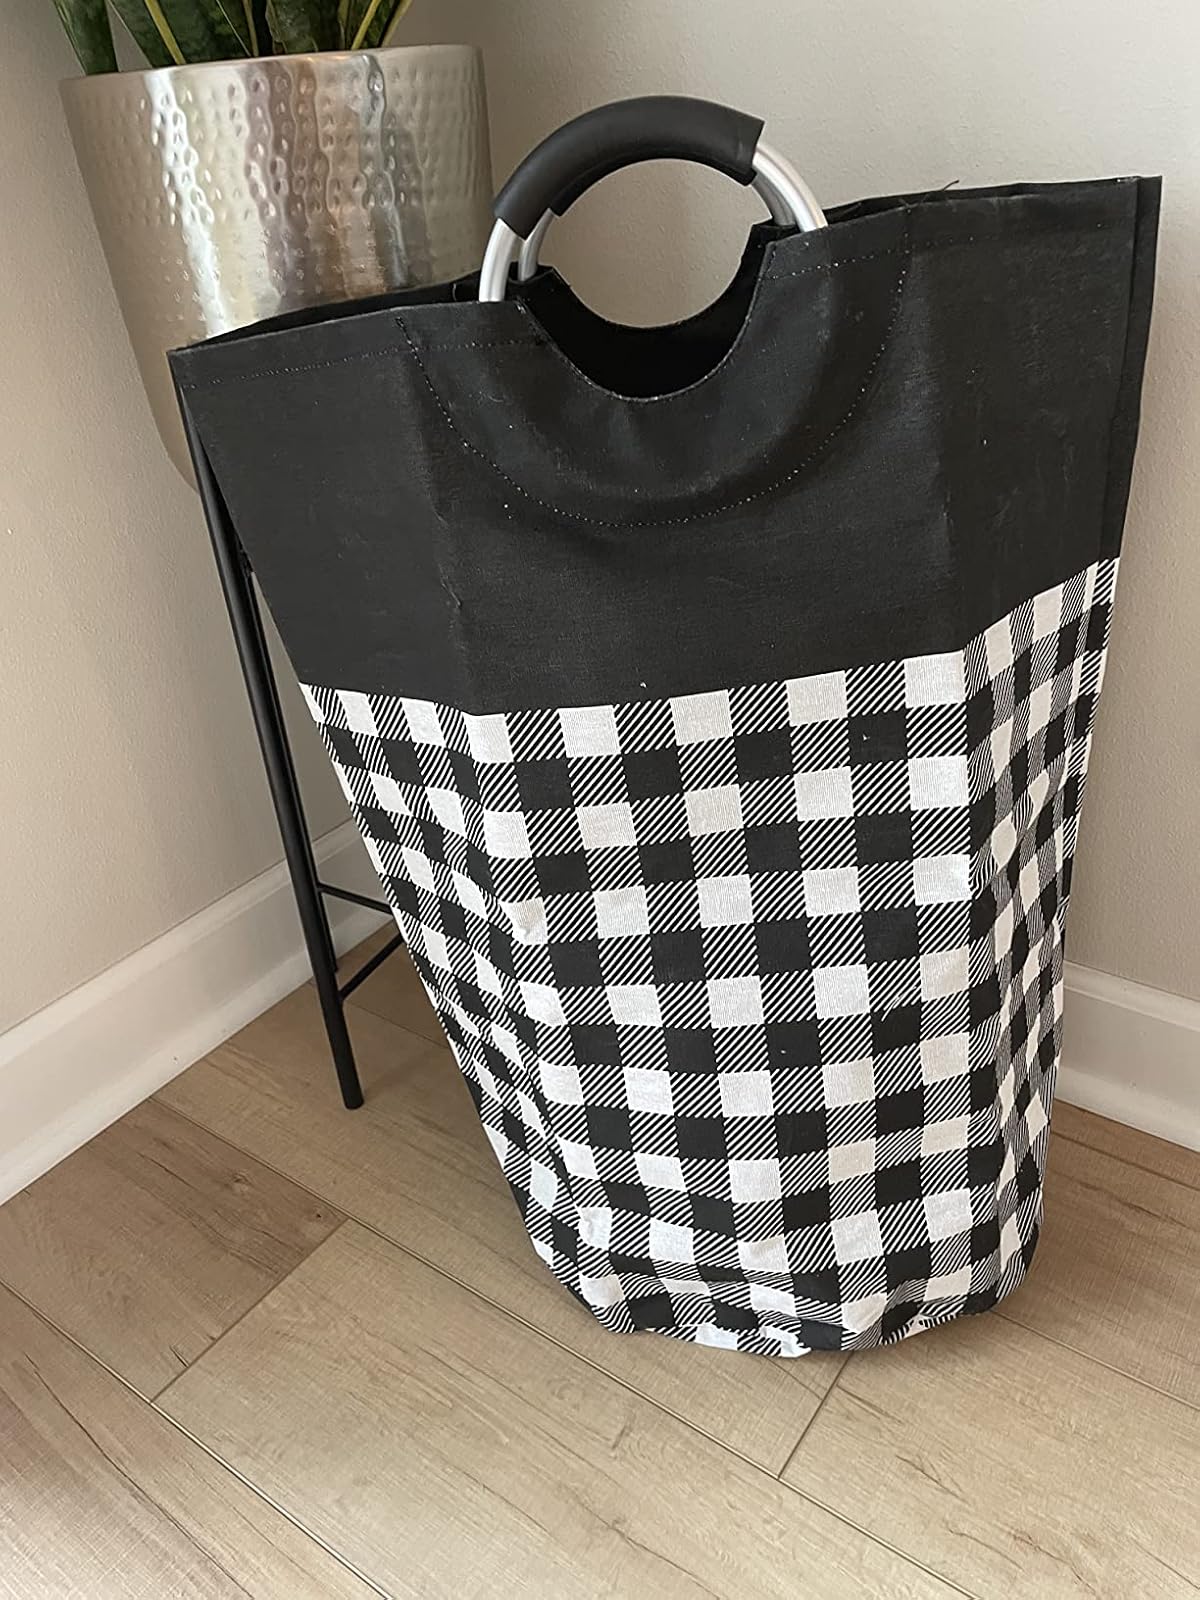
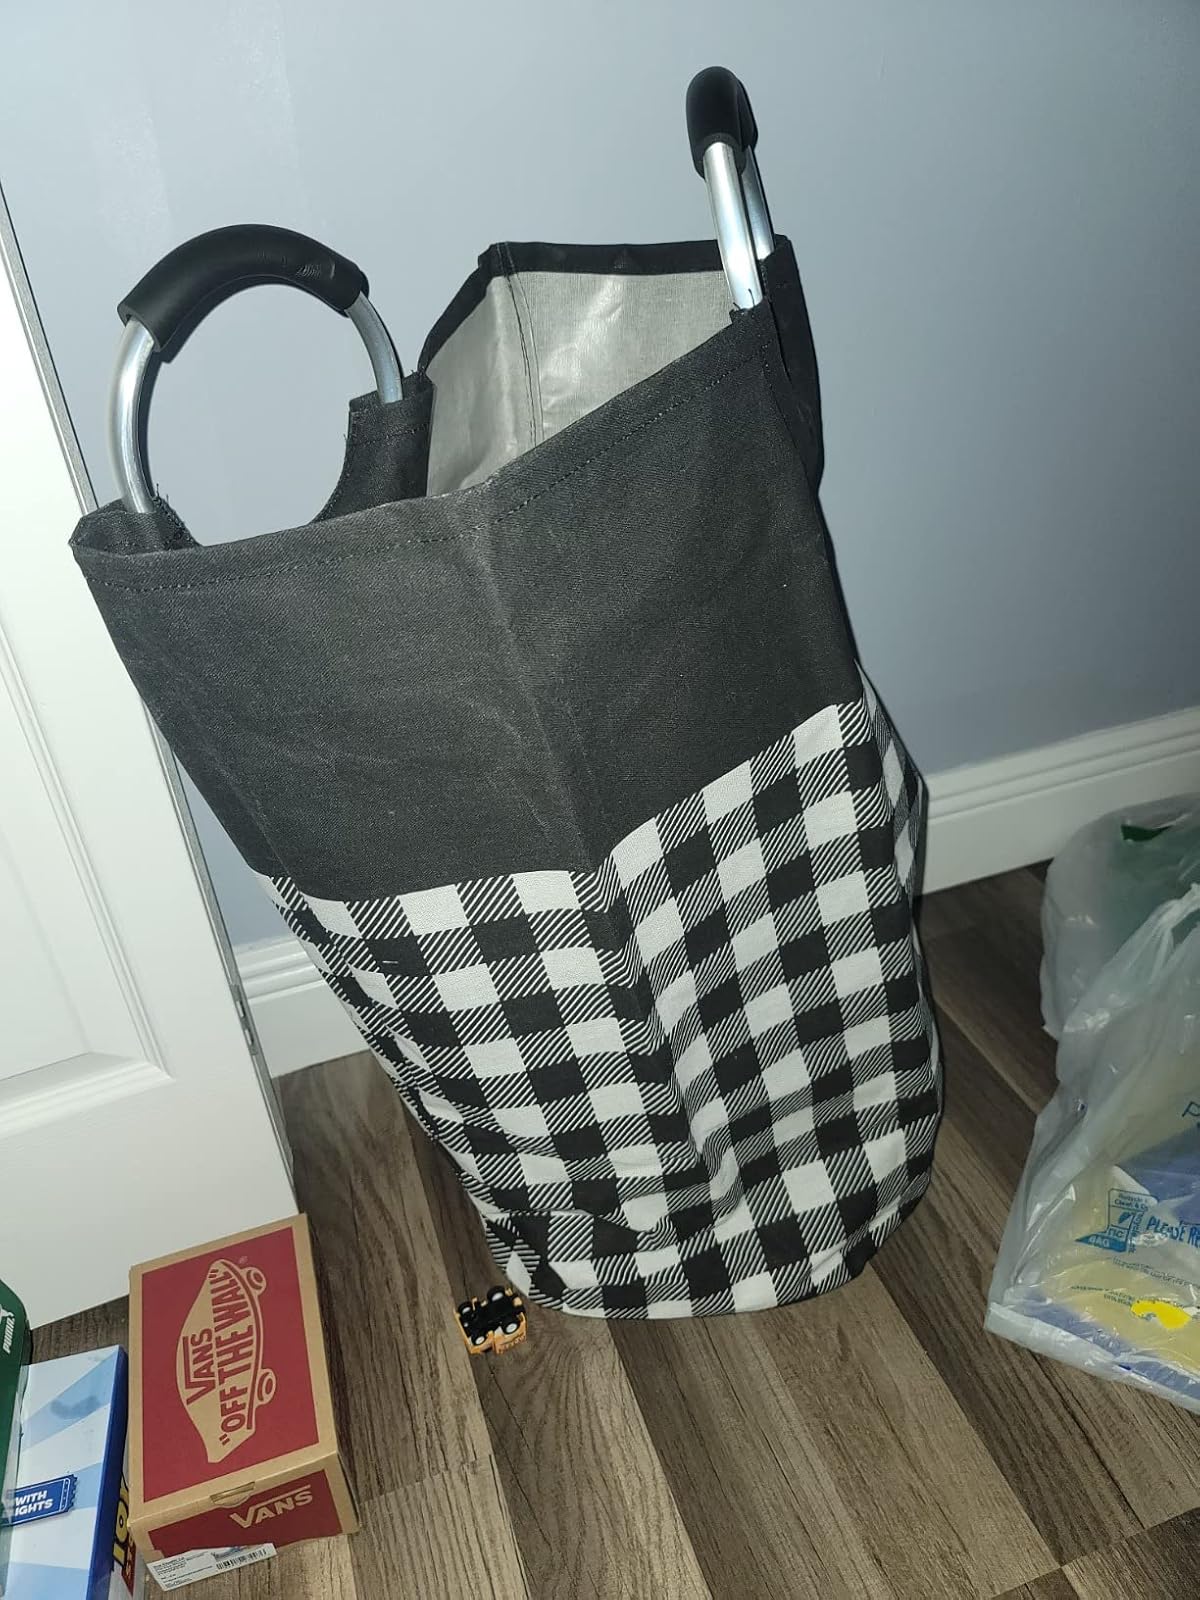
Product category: items_hamper
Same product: yes